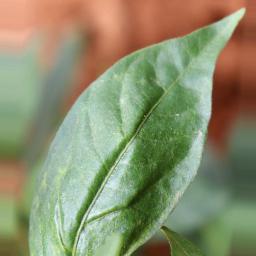
Label: healthy